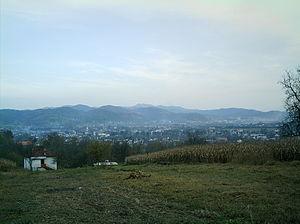
Teslić est une ville et une municipalité de Bosnie-Herzégovine située dans la République serbe de Bosnie. Selon les premiers résultats du recensement bosnien de 2013, la ville intra muros compte 7 518 habitants et la municipalité 41 904.